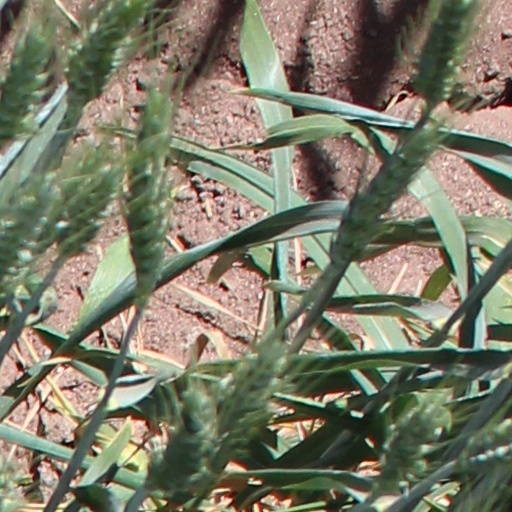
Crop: wheat